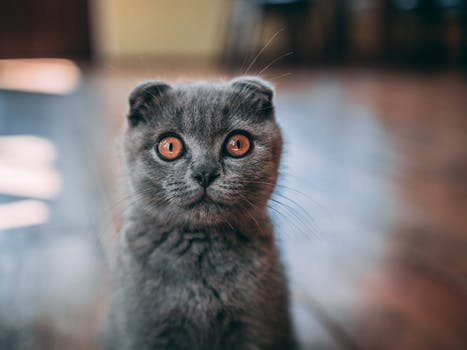
Label: No Watermark